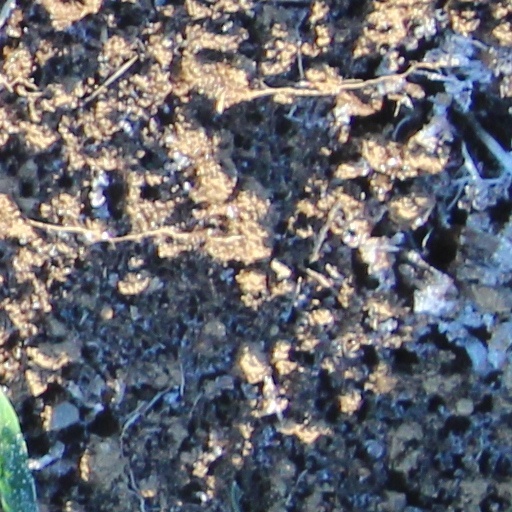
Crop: wheat